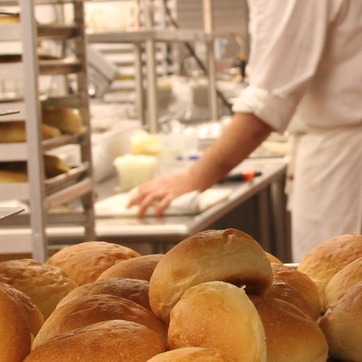
Material: skin